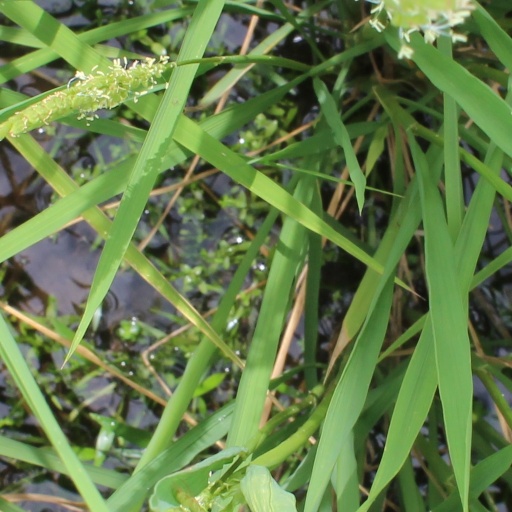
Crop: rice